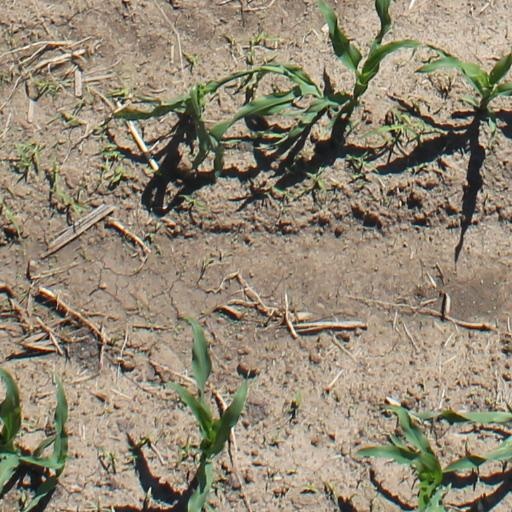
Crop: maize; corn